Gottlieb Burckhardt

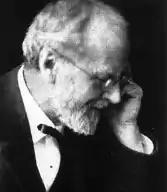

Johann Gottlieb Burckhardt (24 December 1836 – 6 February 1907) was a Swiss psychiatrist and the medical director of a small mental hospital in the Swiss canton of Neuchâtel. He is commonly regarded as having performed the first modern psychosurgical operation. Born in Basel, Switzerland, he trained as doctor at the Universities of Basel, Göttingen and Berlin, receiving his medical doctorate in 1860. In the same year he took up a teaching post in the University of Basel and established a private practice in his hometown. He married in 1863 but the following year he was diagnosed with tuberculosis and gave up his practice and relocated to a region south of the Pyrenees in search of a cure. By 1866 he had made a full recovery and returned to Basel with the intention of devoting himself to the study of nervous diseases and their treatment. In 1875, he attained a post at the Waldau University Psychiatric Clinic in Bern, and from 1876 he lectured on mental diseases at the University of Bern. Beginning in this period, he published widely on his psychiatric and neurological research findings in the medical press, developing the thesis that mental illnesses had their origins in specific regions of the brain.